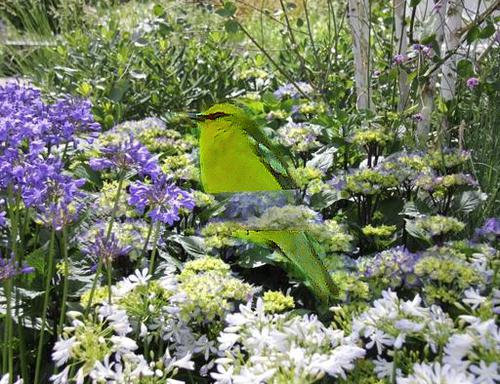
Bird species: Blue_winged_Warbler
Bird type: landbird
Background: land